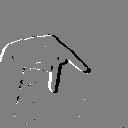
ASL letter: p